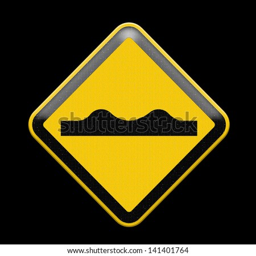
road sign beware knobbed , part of a series .